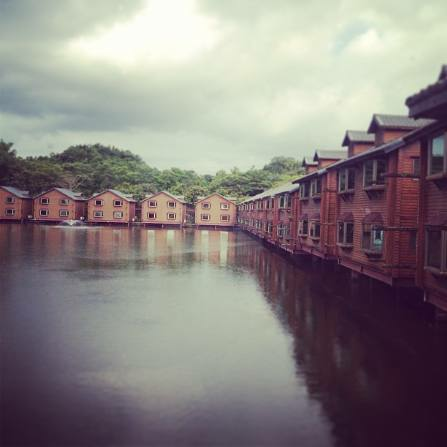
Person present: No